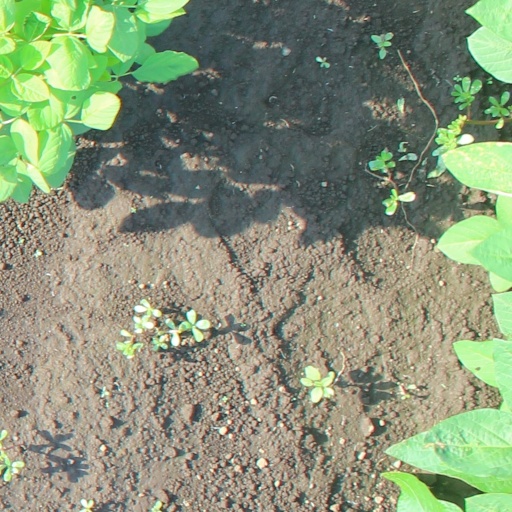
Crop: soybean